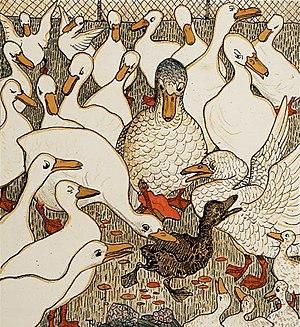
Theo van Hoytema, Le vilain petit canard d'après le conte d'Andersen, 1893. Mais le pauvre canet qui était sorti du dernier œuf fut, pour sa laideur, mordu, poussé et bafoué, non-seulement par les canards, mais aussi par les poulets.
Le test du canard est un type d'inférence qui, dans sa forme la plus fréquente, s'énonce ainsi : « si ça ressemble à un canard, si ça nage comme un canard et si ça cancane comme un canard, c'est un canard. » Ce raisonnement analogique implique qu'un sujet peut être catégorisé d'après certaines de ses caractéristiques apparentes. L'expression désignant cette inférence par association de traits est d'abord employée aux États-Unis durant la guerre froide, dans le contexte du maccarthysme, et censée faciliter l'identification de sympathisants communistes supposés. Sur le plan linguistique, cette analogie s'analyse comme une imbrication de métonymies et de métaphores sur le plan cognitif, comme un prototypage. Si l'inférence semble relever plutôt de la classification populaire que de l'ornithologie savante, le développement de l'éthologie et les réflexions contemporaines sur la notion d'espèce tendent à accréditer une approche à partir des traits communs, y compris comportementaux.